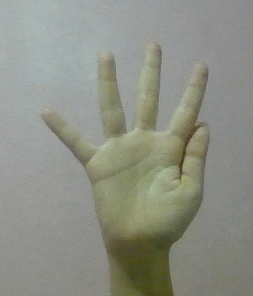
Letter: sheen